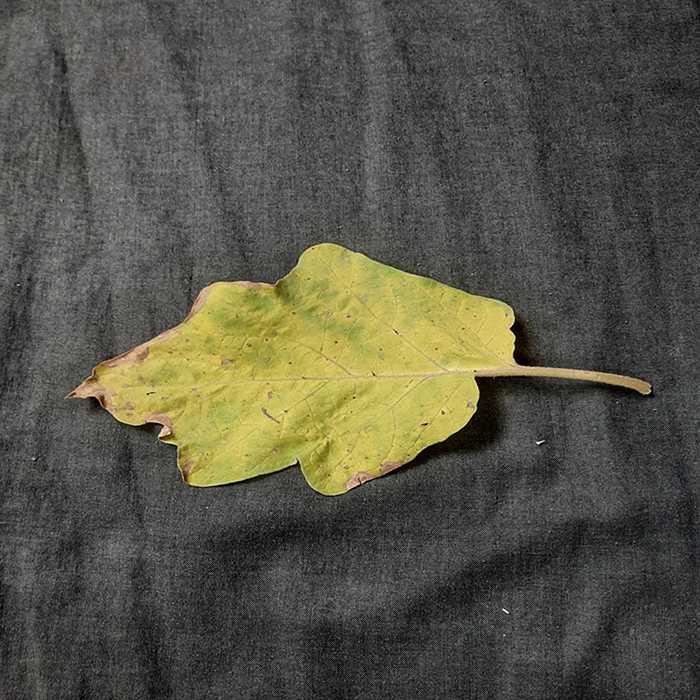
Plant: Eggplant
Label: Eggplant verticillium wilt